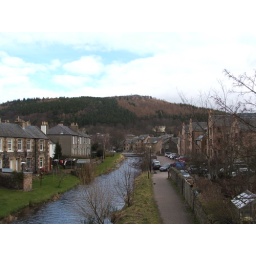
Around this area there are heaps of walking and mountain biking in the hills.